List of songs recorded by BtoB

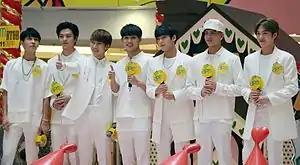
BtoB in September, 2015

These are the complete list of songs by the South Korean boy group BtoB.